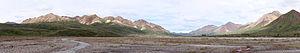
La Vallée de la Teklanika au parc national de Denali, en Alaska. Cathedral Mountain (1 495 m) est visible à gauche. This &#32